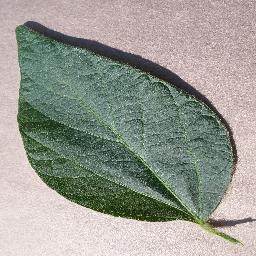
Label: Soybean___healthy